2014–15 Xavier Musketeers men's basketball team

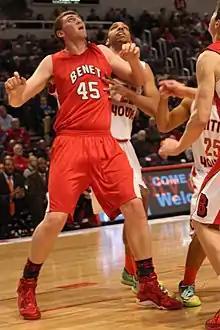
Incoming freshman Sean O'Mara shown boxing out Jahlil Okafor in the 2014 IHSA Class 4A championship game

!colspan=9 style="background:#062252; color:#FFFFFF;"| Big East tournament